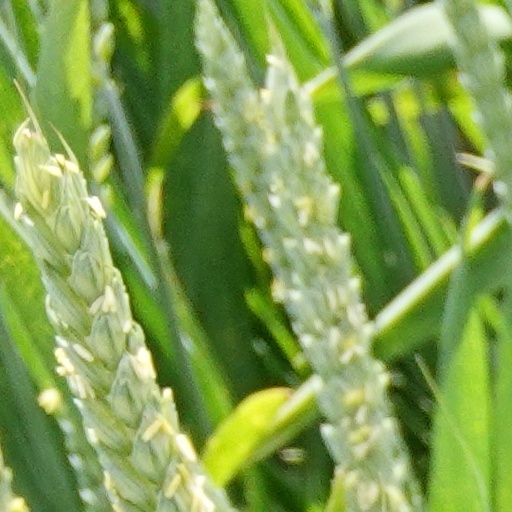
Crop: wheat